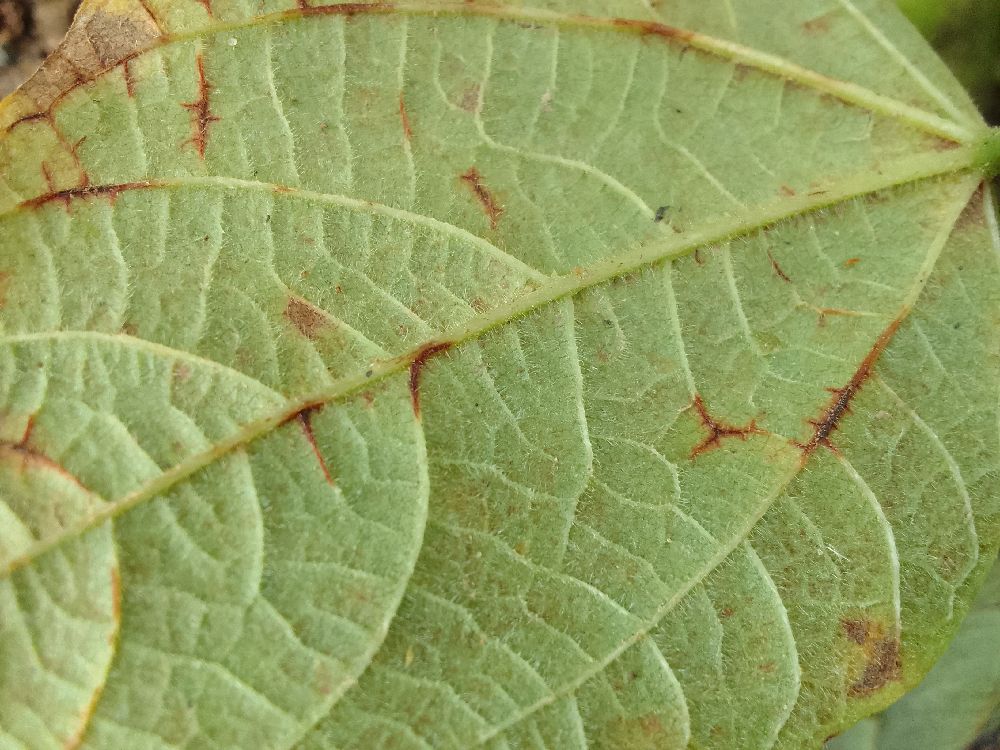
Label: anthracnose